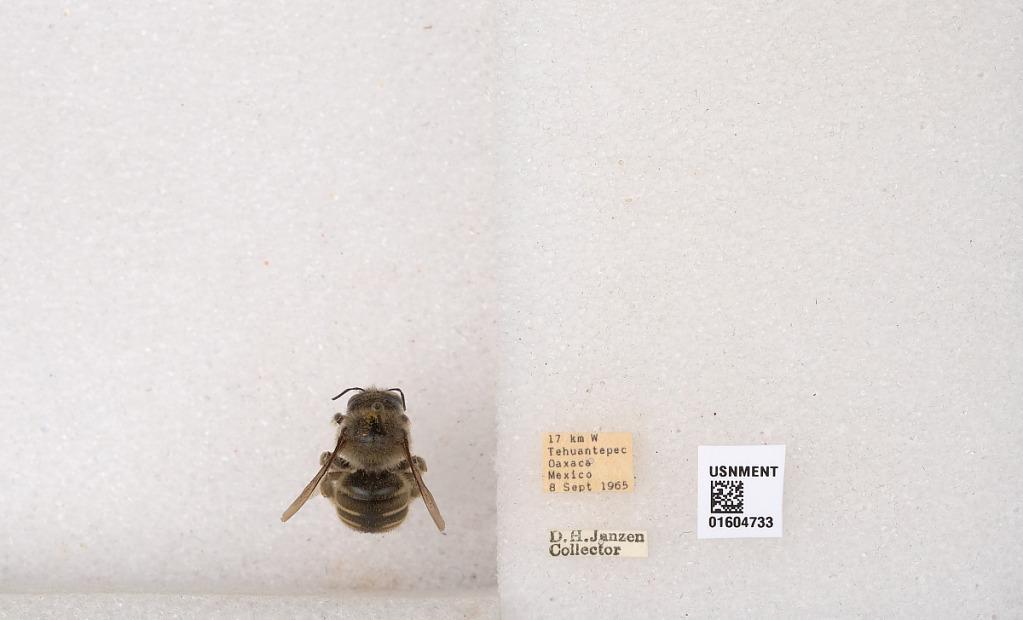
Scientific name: Xylocopa
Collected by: D. Janzen
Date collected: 1965-9-8
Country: Mexico
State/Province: Oaxaca
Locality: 17 km W Tehuantepec